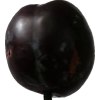
Label: plum